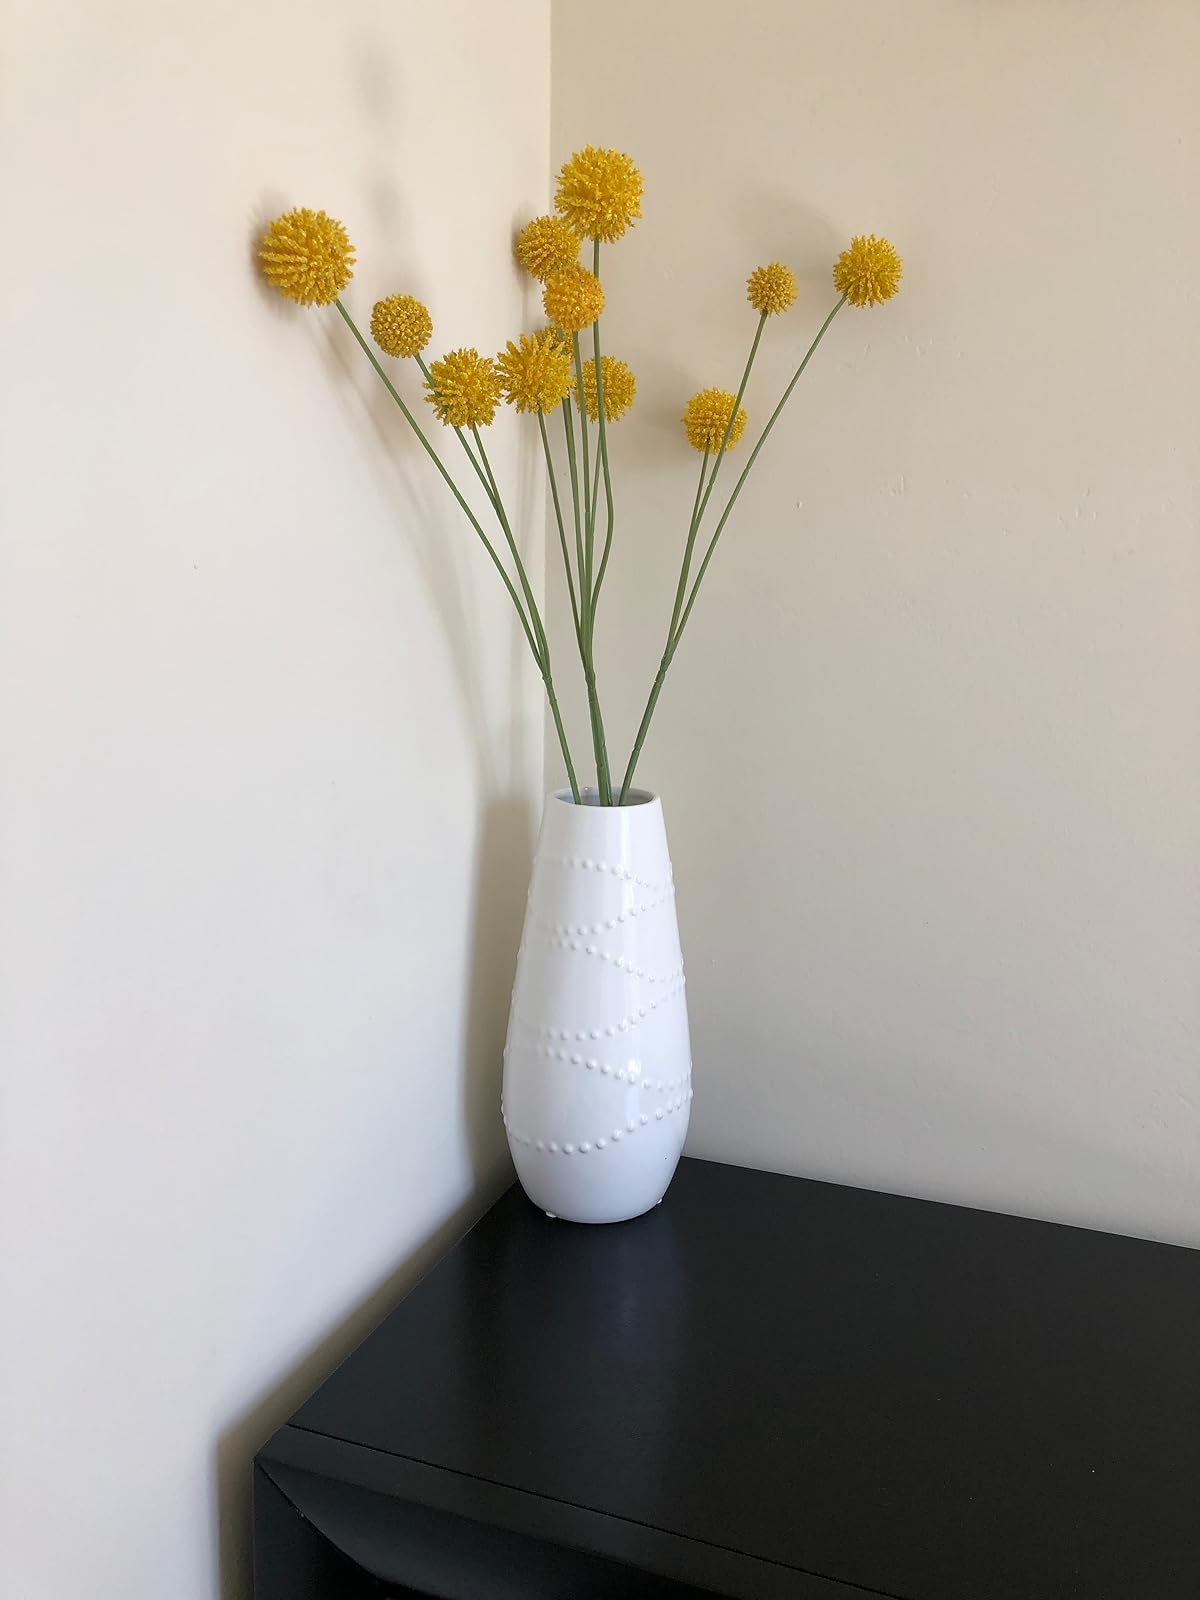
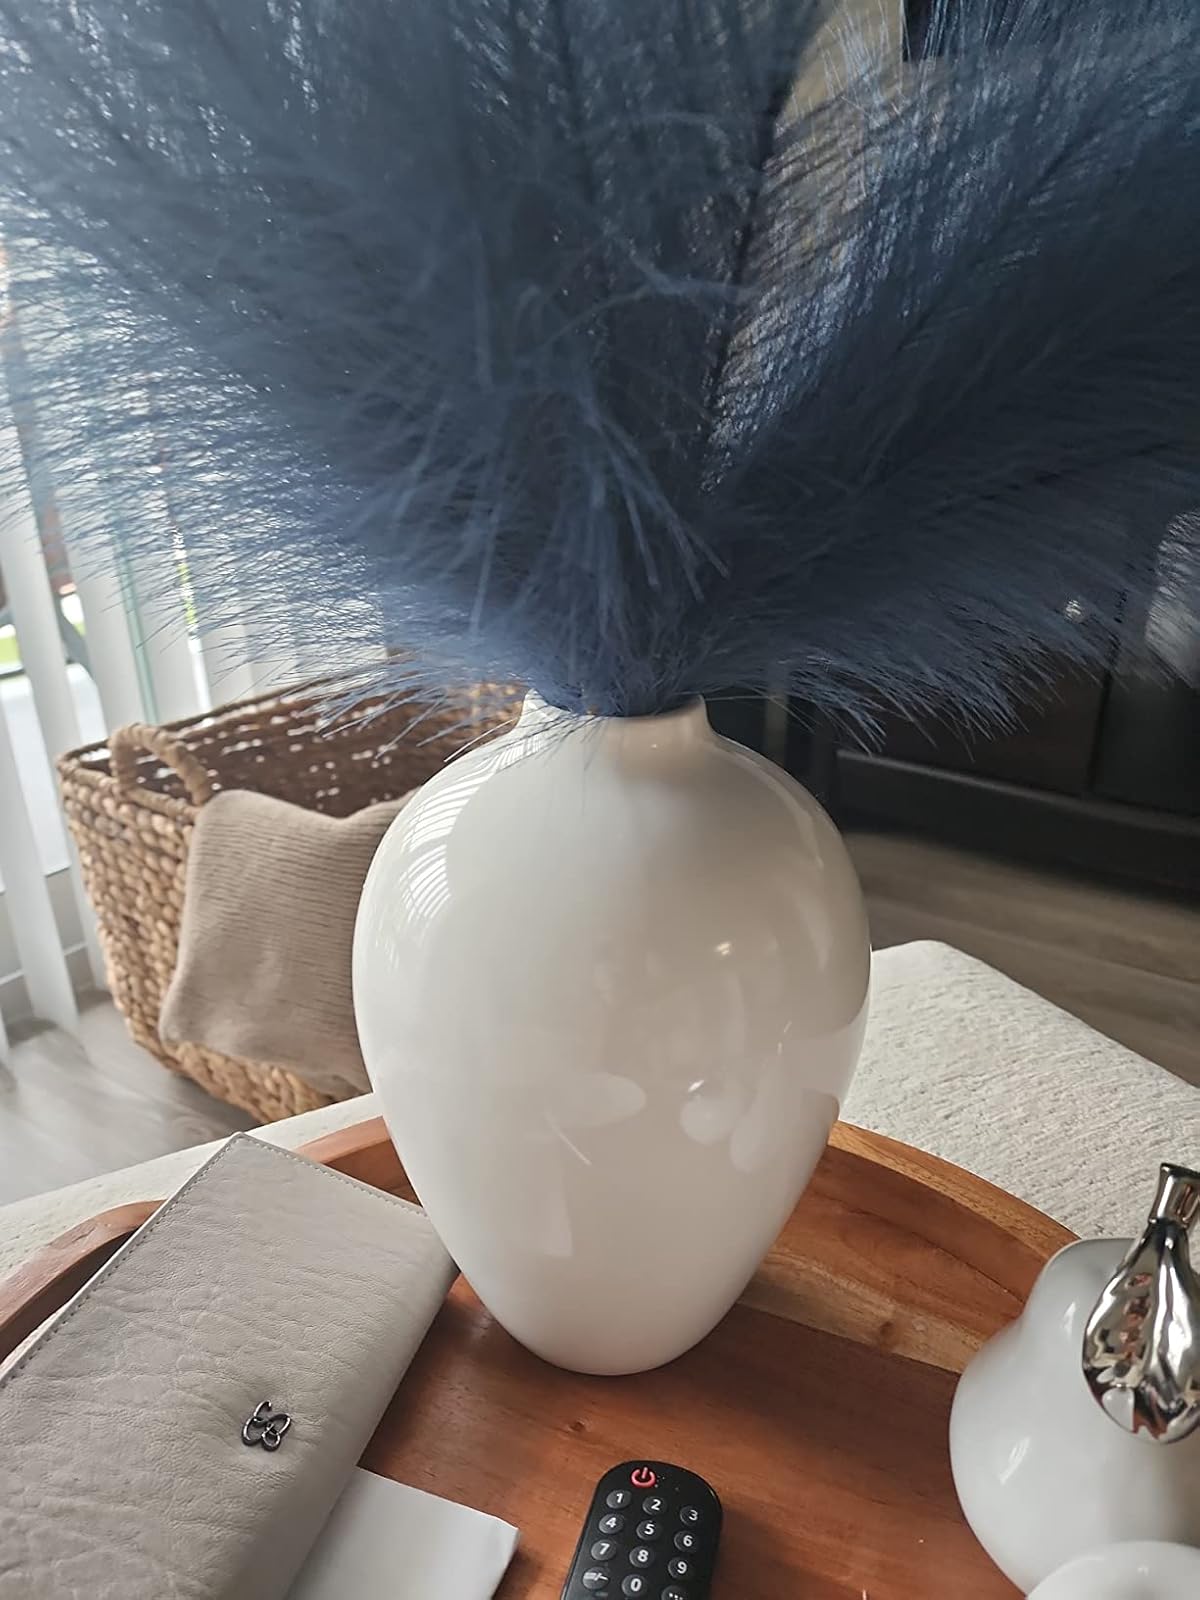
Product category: vase
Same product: no